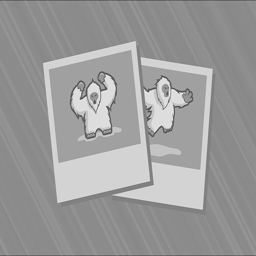
olympic athlete brings the ball up court against sports team .